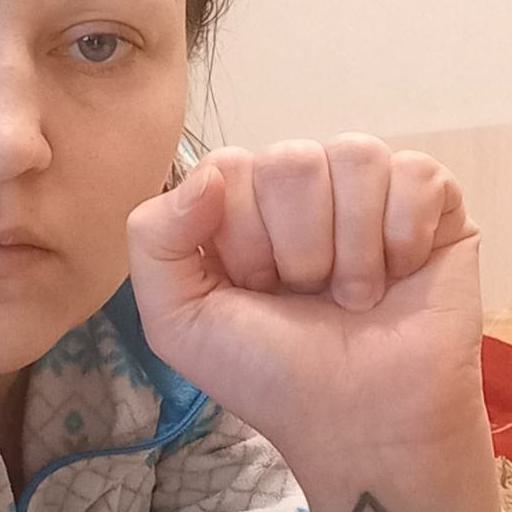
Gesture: fist